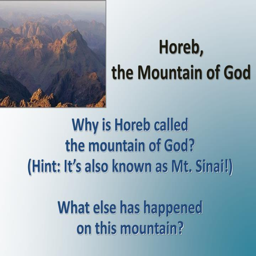
horeb the mountain of god